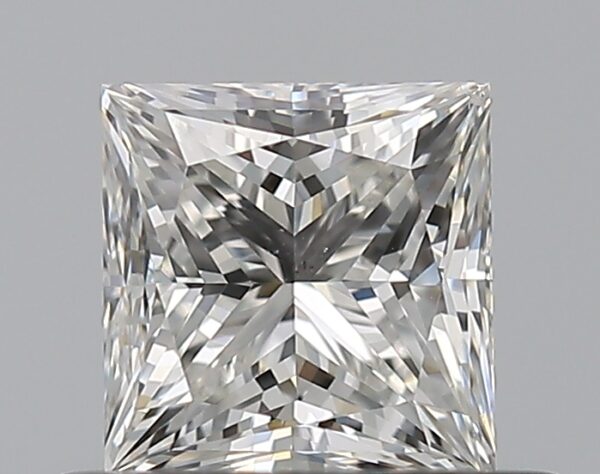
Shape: princess
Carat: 0.59
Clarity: VS2
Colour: G
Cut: VG
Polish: EX
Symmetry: VG
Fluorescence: N
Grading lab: GIA
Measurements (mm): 4.49 x 4.43 x 3.32